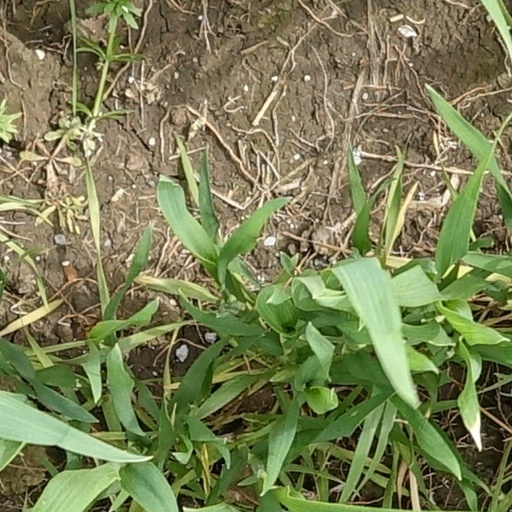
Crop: wheat